Liberalism and progressivism within Islam

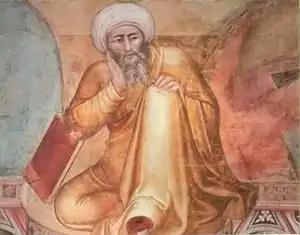
Ibn Rushd was the preeminent philosopher in the history of Al-Andalus. 14th-century painting by Andrea di Bonaiuto

Ibn Rushd (1126–1198) often Latinized as Averroes, was an Andalusian polymath. Being described as "founding father of secular thought in Western Europe", he was known by the nickname "the Commentator" for his precious commentaries on Aristotle's works. His main work was "The Incoherence of the Incoherence" in which he defended philosophy against al-Ghazali's claims in "The Incoherence of the Philosophers". His other works were the "Fasl al-Maqal" and the "Kitab al-Kashf". Ibn Rushd presented an argument in "Fasl al-Maqal" ("Decisive Treatise") providing a justification for the emancipation of science and philosophy from official Ash'ari theology and that there is no inherent contradiction between philosophy and religion; thus Averroism has been considered a precursor to modern secularism. Ibn Rushd accepts the principle of women's equality. According to him, they should be educated and allowed to serve in the military; the best among them might be tomorrow's philosophers or rulers. The 13th-century philosophical movement in Latin Christian and Jewish tradition based on Ibn Rushd's work is called Averroism. Ibn Rushd became something of a symbolic figure in the debate over the decline and proposed revitalization of Islamic thought and Islamic society in the late 20th century. A notable proponent of such a revival of Averroist thought in Islamic society was Mohammed Abed al-Jabri with his "Critique de la Raison Arabe" (1982).